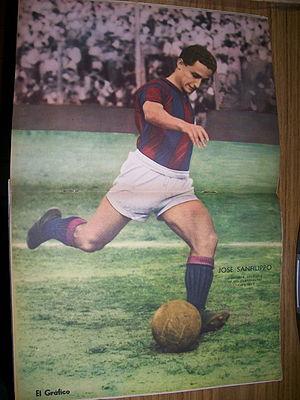
José Francisco Sanfilippo, né le 4 avril ou le 4 mai 1935 à Buenos Aires, est un footballeur argentin.